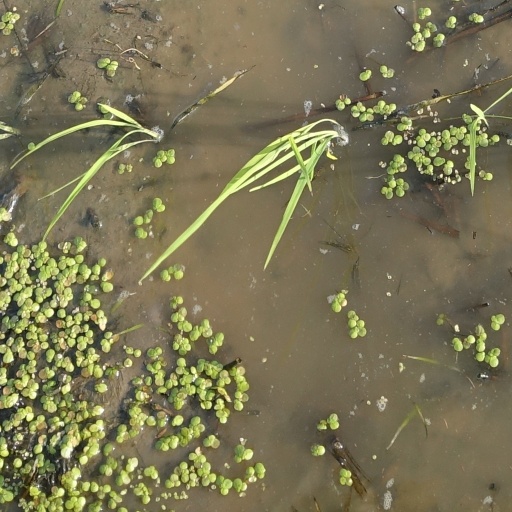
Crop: rice